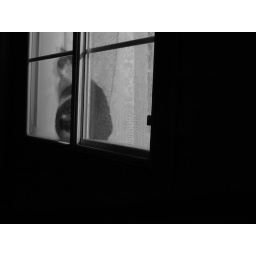
pixie in my bedroom window wondering why I'm out in the dark